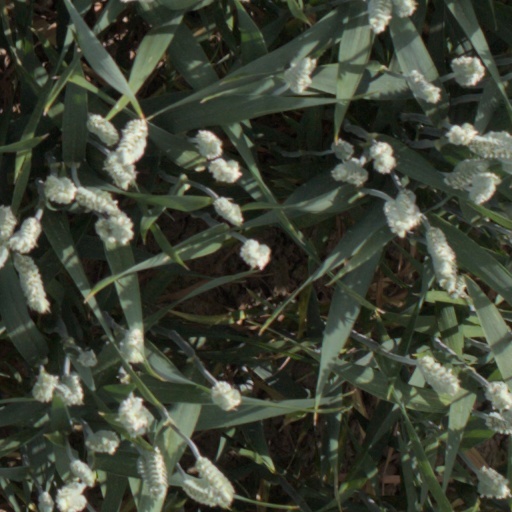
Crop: wheat